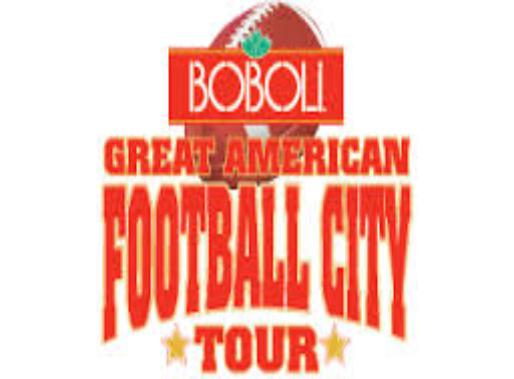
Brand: Boboli
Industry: Clothes